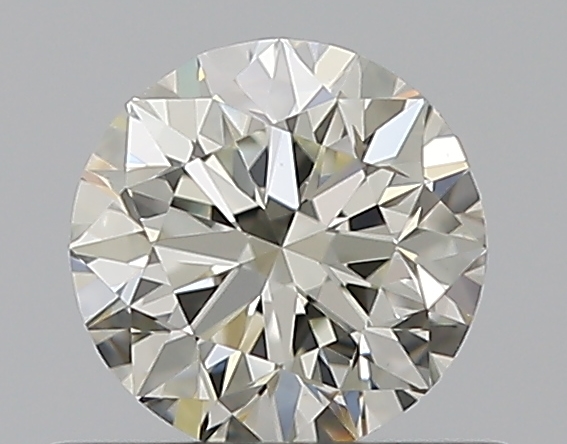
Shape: round
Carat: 0.5
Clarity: VS1
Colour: K
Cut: VG
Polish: EX
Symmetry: VG
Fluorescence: N
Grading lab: GIA
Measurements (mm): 4.93 x 4.99 x 3.19